Phineas and Ferb

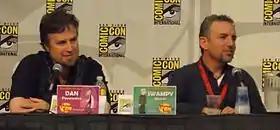
"Phineas and Ferb" co-creators Dan Povenmire and Jeff "Swampy" Marsh in 2009

The writing duo's early attempts to pitch the show failed and, though they remained committed to the concept, Povenmire and Marsh began to drift apart after their work on "Rocko's". Marsh moved to London and worked on shows including "Postman Pat" and "Bounty Hamster". Povenmire began working on the primetime Fox series "Family Guy" and the Nickelodeon series "SpongeBob SquarePants", always carrying a "Phineas and Ferb" portfolio for convenient pitching to networks such as Cartoon Network and Fox Kids. The networks passed on the show, believing the series' premise was too complex to succeed.